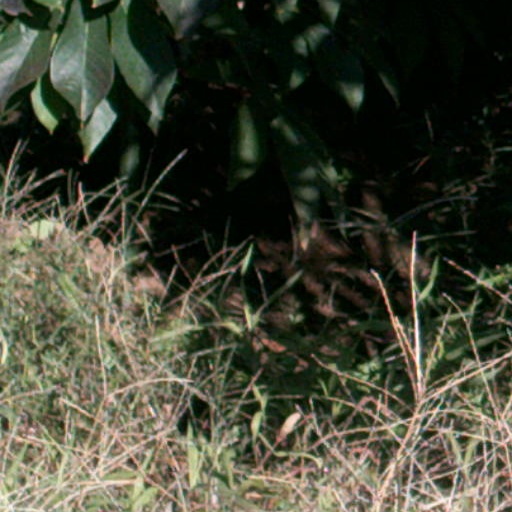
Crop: cassava